Randy Matson

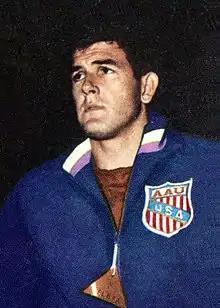
Matson in 1968

James Randel "Randy" Matson (born March 5, 1945) is an American track and field athlete who mostly competed in the shot put. Matson won a silver medal at the 1964 and a gold medal at the 1968 Olympics.